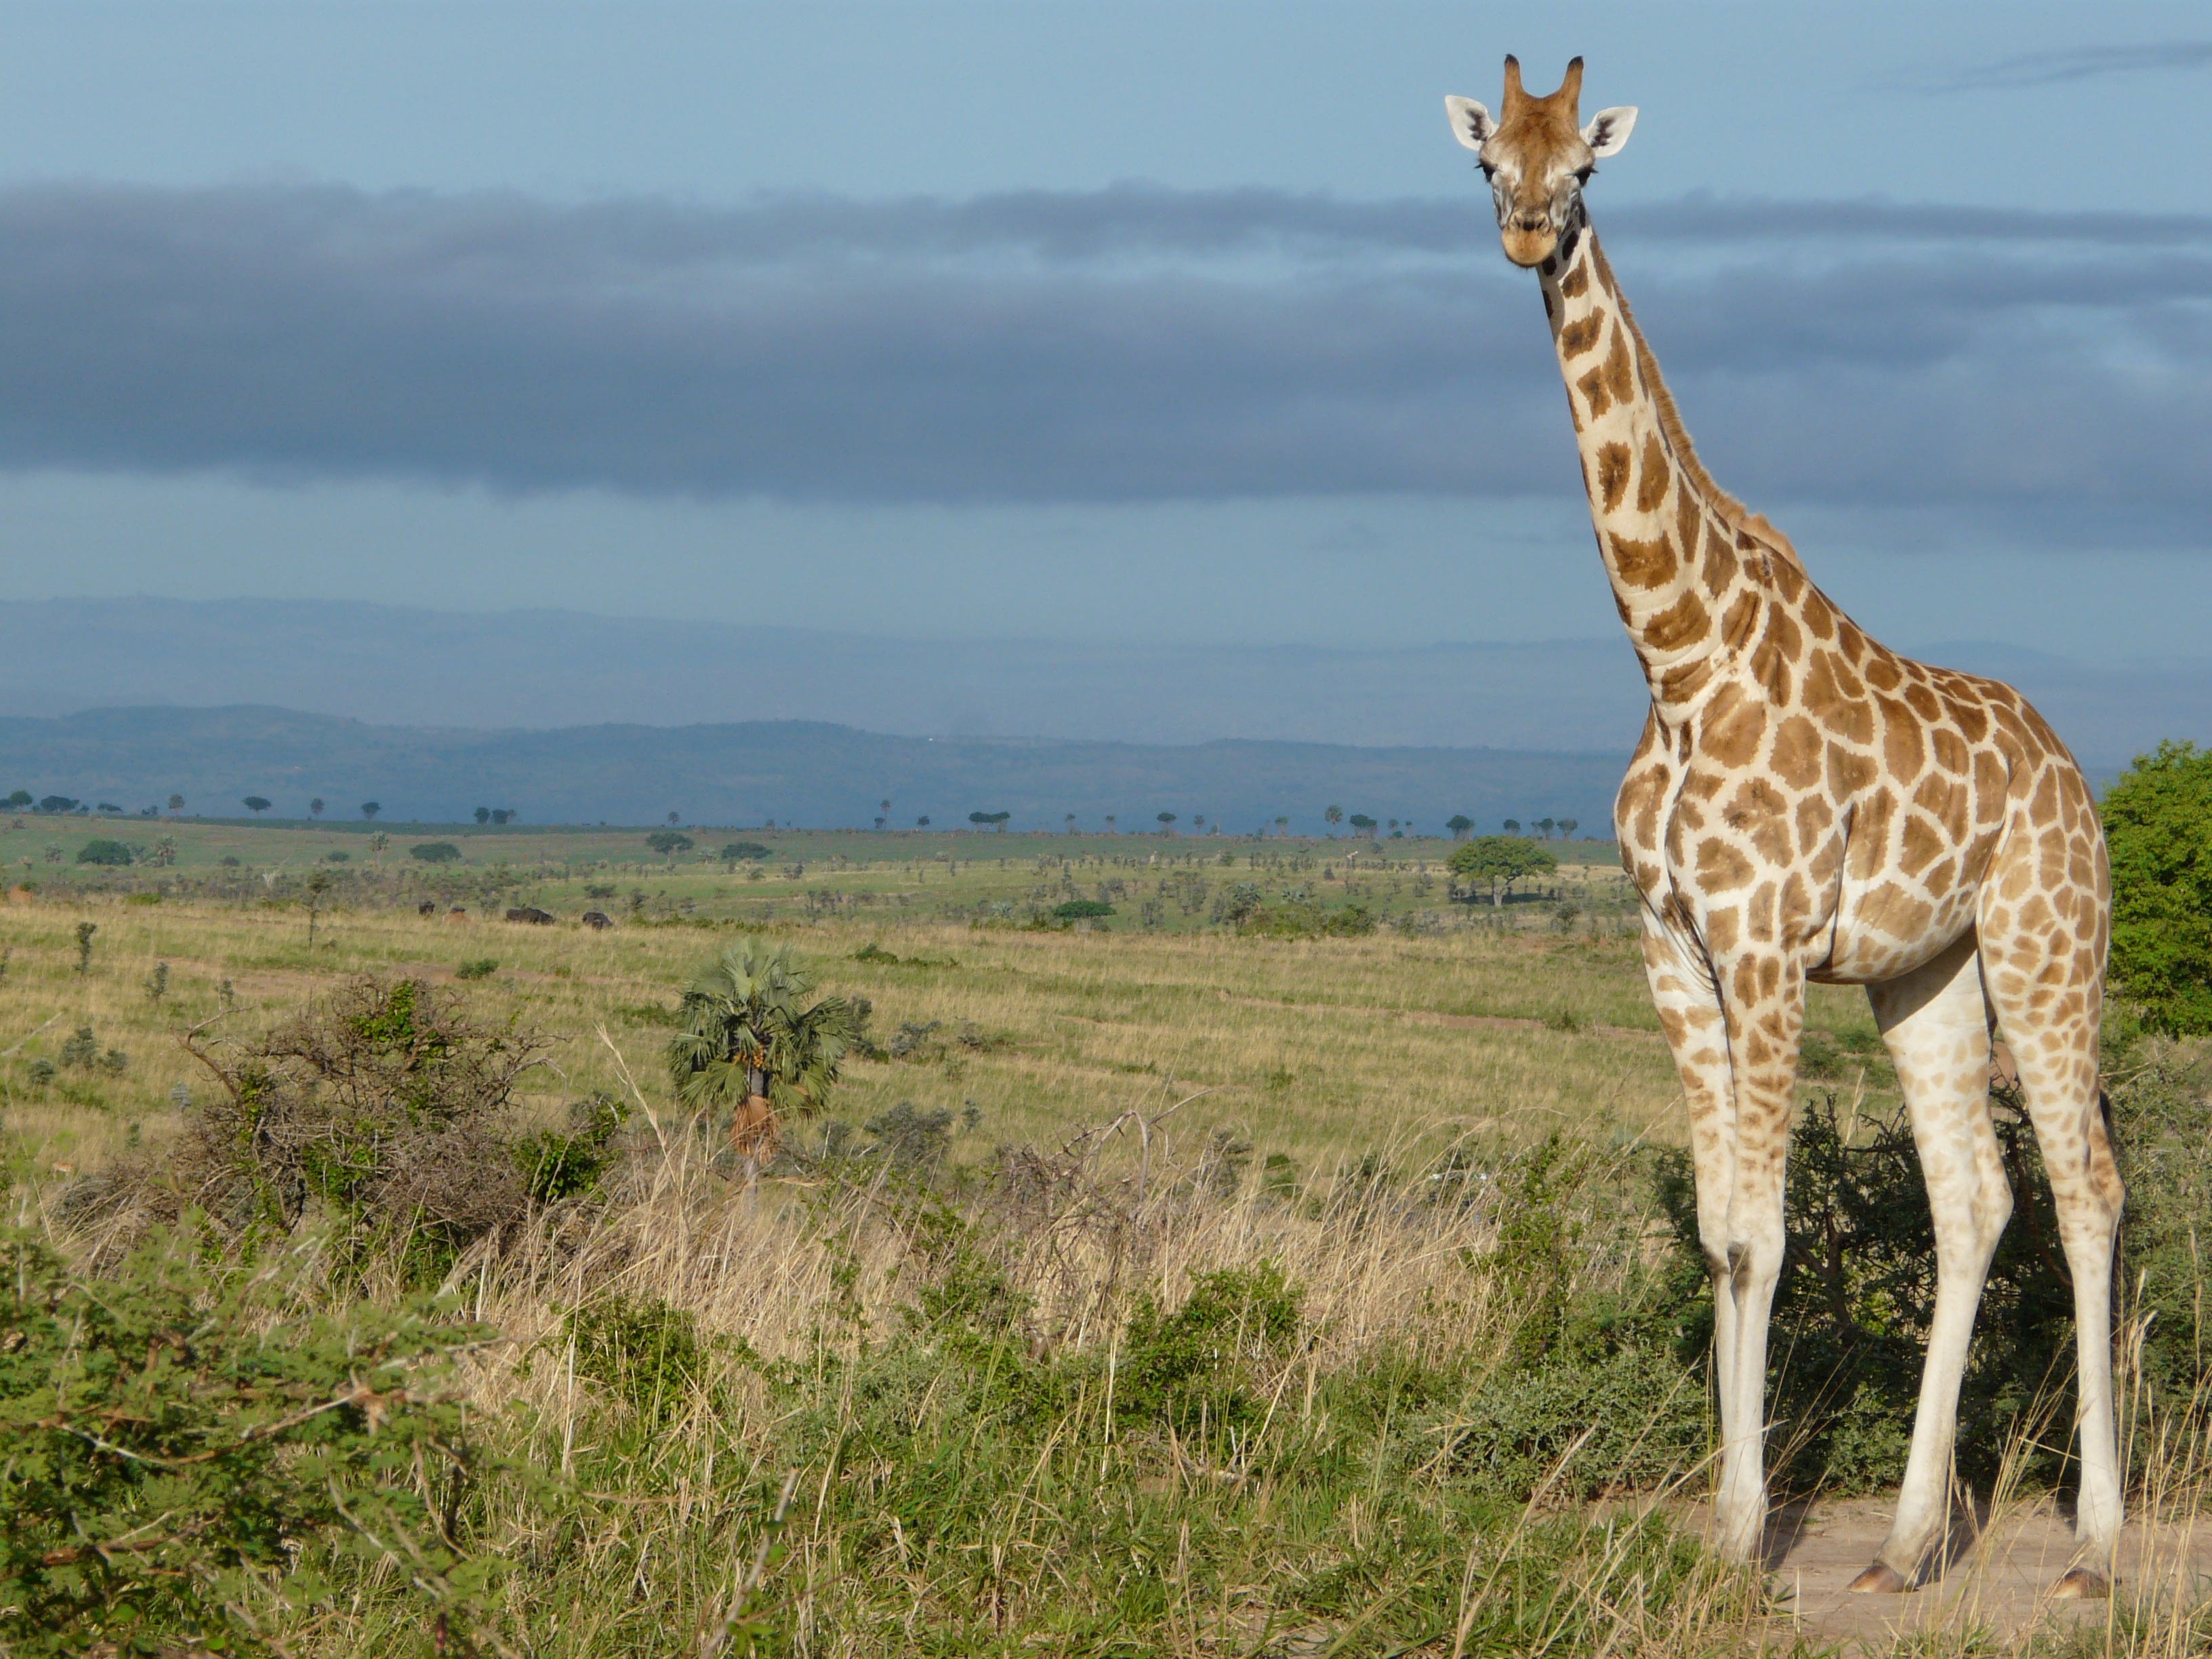
prairie, adventure, wildlife, africa, mammal, fauna, savanna, plain, giraffe, savannah, grassland, endangered, vertebrate, safari, ecosystem, uganda, giraffidae, camelopardalis, rothschildi, murchison